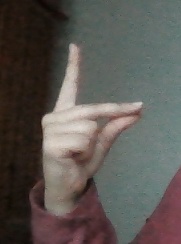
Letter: ta